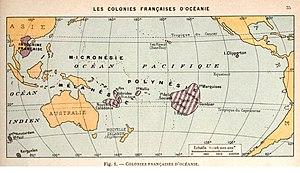
Géographie
Jean-Paul Faivre est un historien, spécialiste de l'océan Pacifique et de l'océan Indien aux époques pré-coloniale et coloniale, ainsi que des voyages maritimes. Collaborateur régulier du Journal de la Société des océanistes, de la Revue française d'histoire d'outre-mer, et du Bulletin de la Société d'histoire moderne.